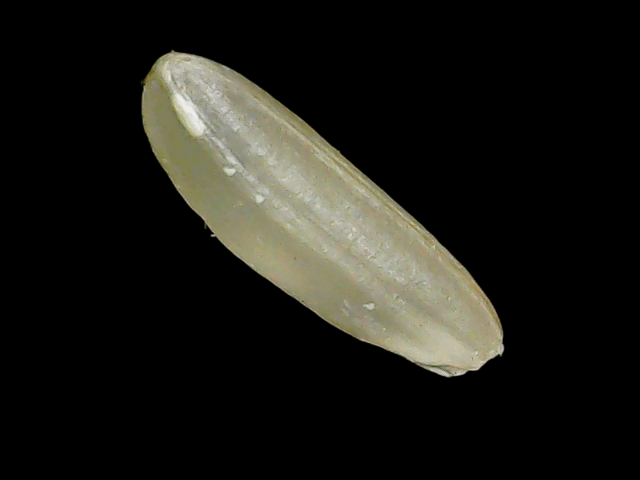
Rice variety: Binadhan11